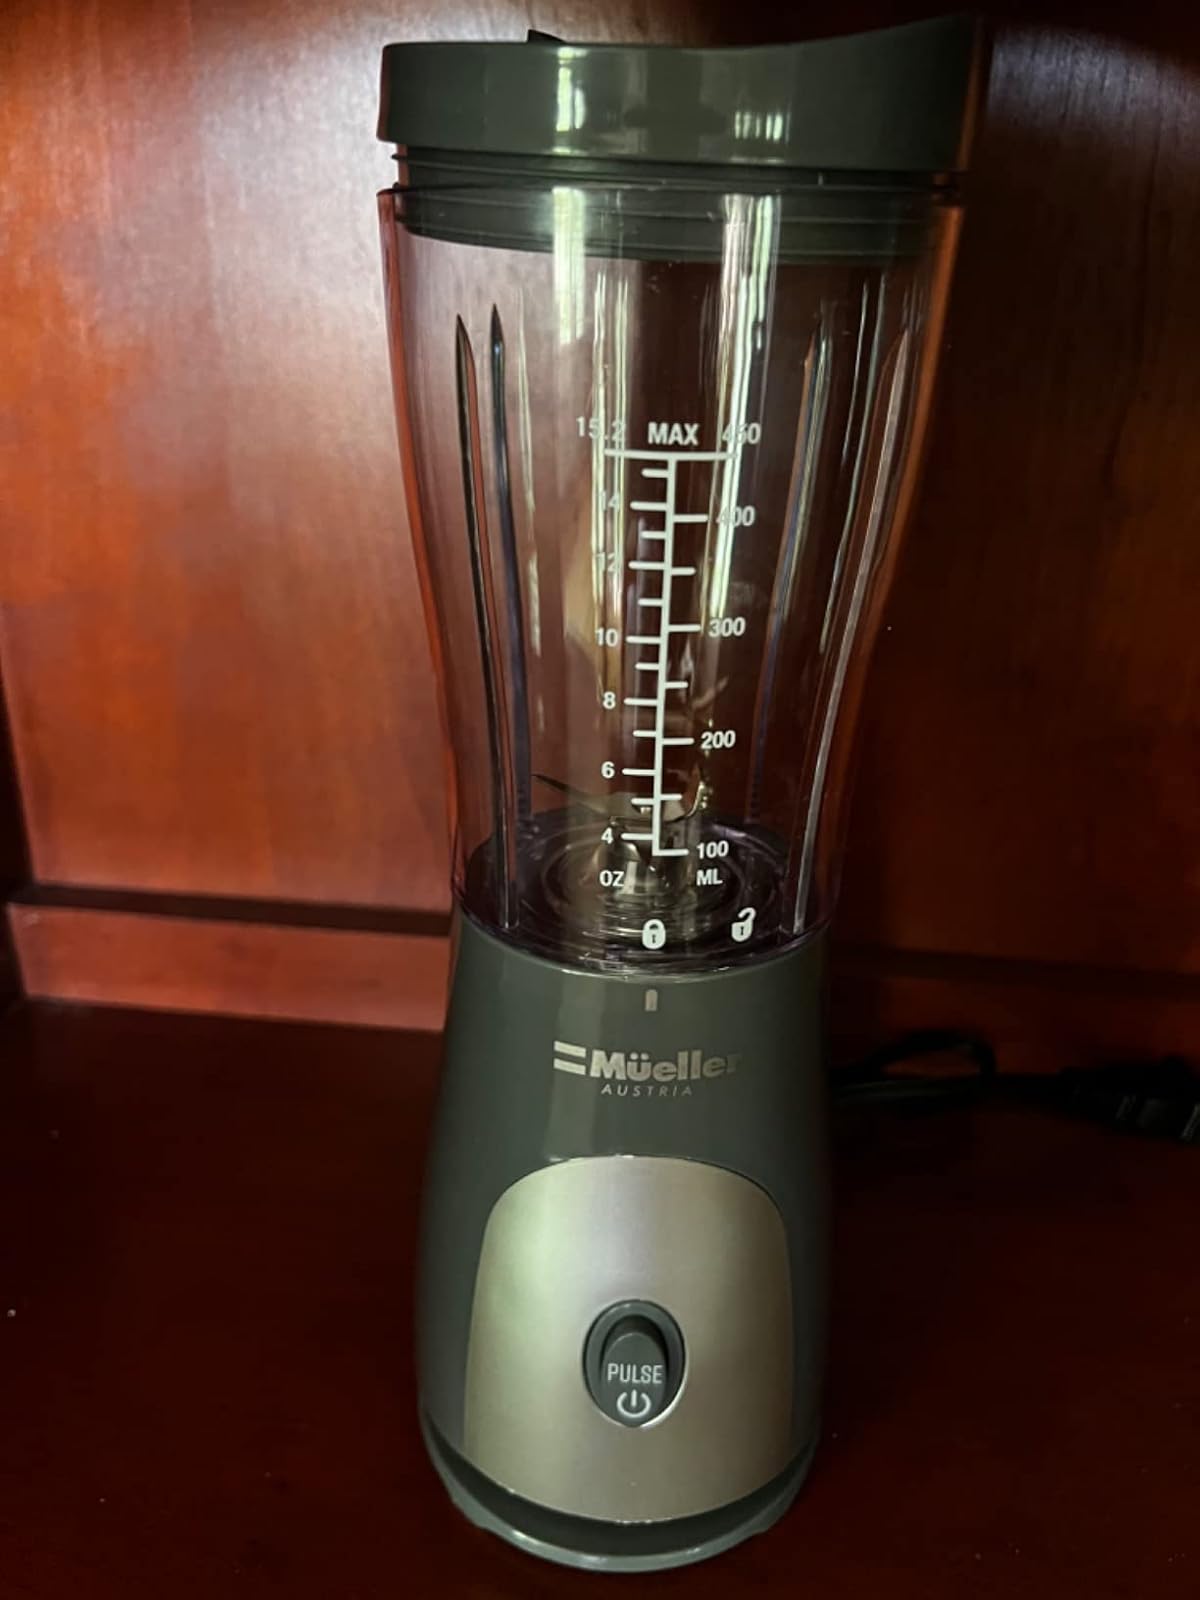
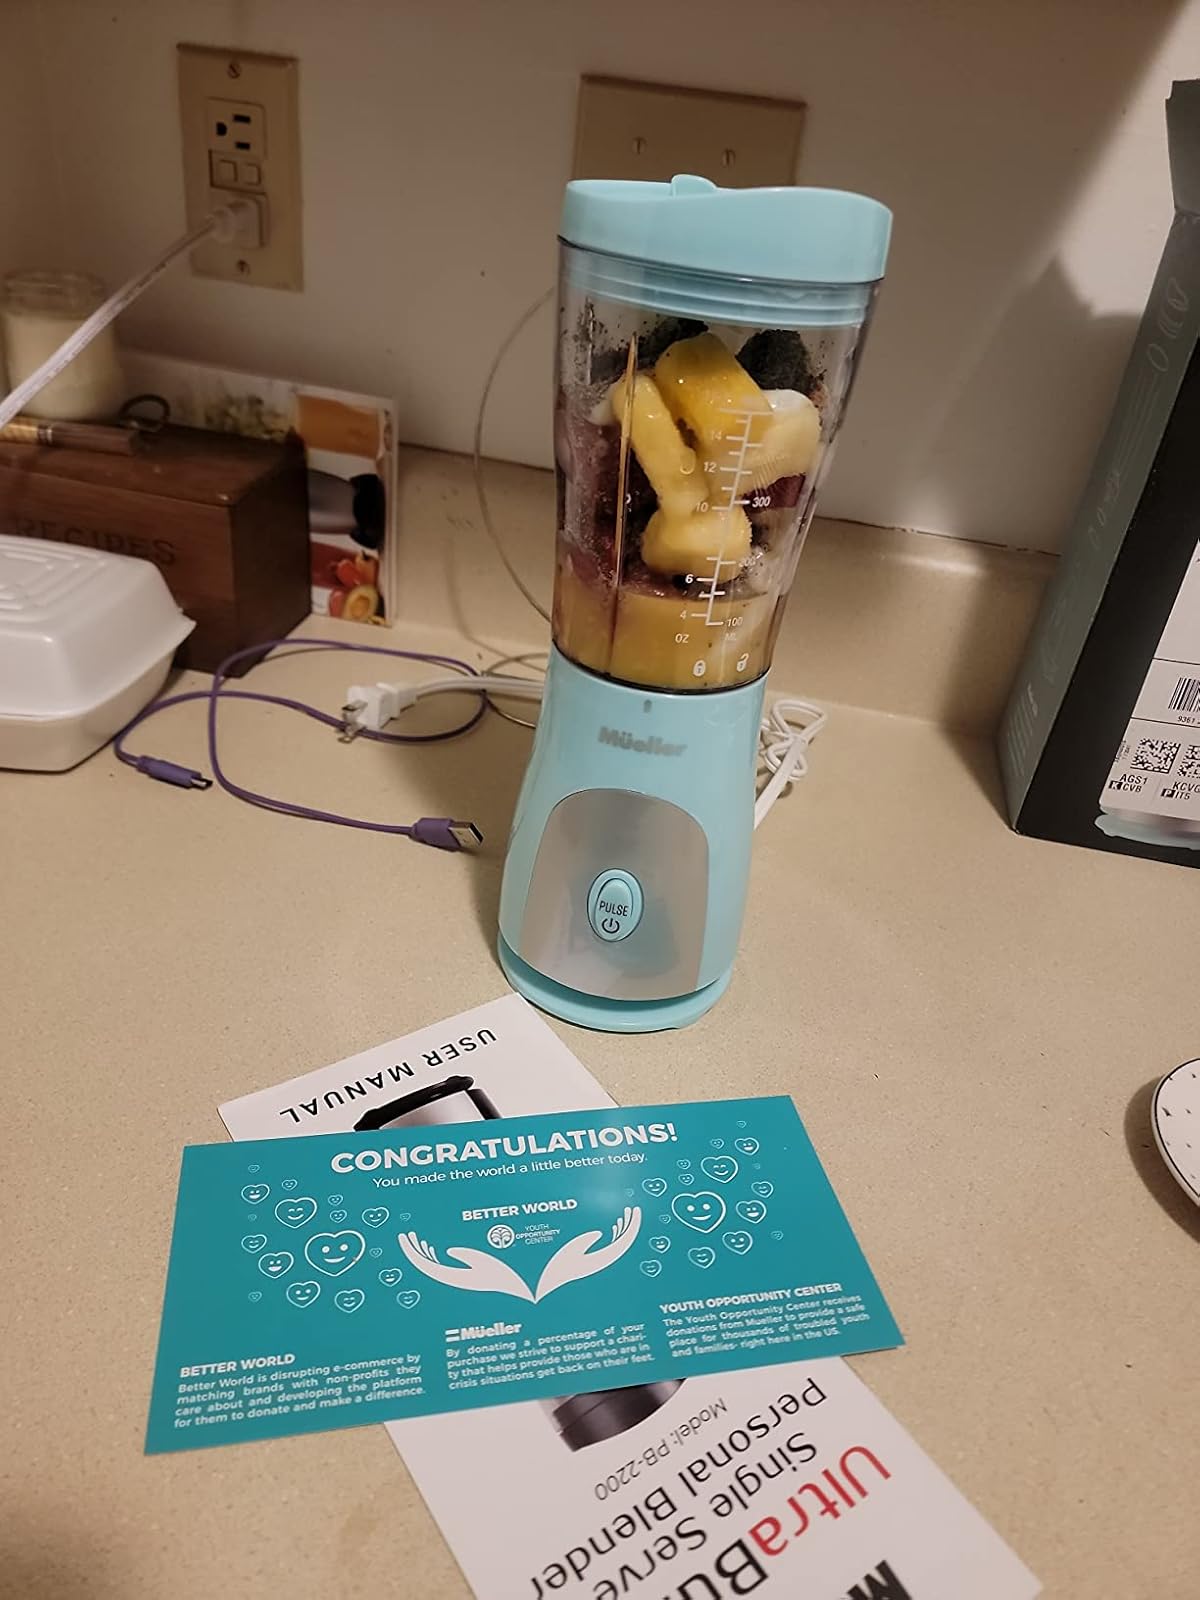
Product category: items_blender
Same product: no